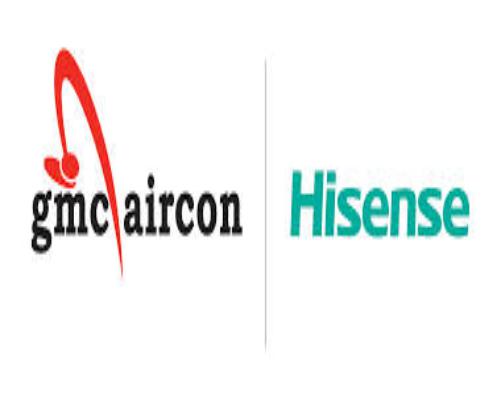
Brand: Hisense
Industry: Electronic